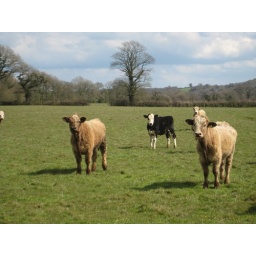
Furry cows check me out in a field near Totleigh Barton. Devon, April 2008.